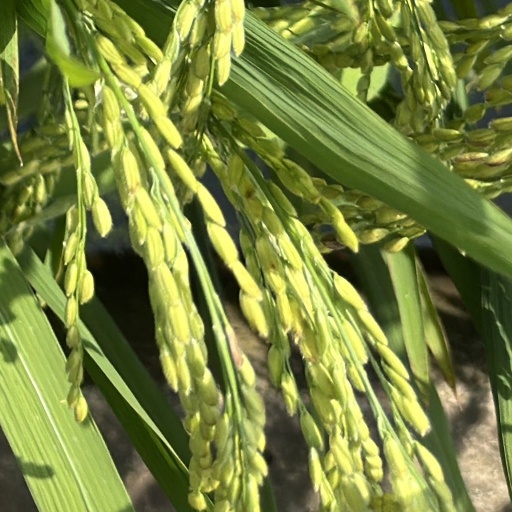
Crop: rice